TrackMan

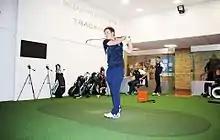
Indoor Golf TrackMan Studio at Culford School in England

The TrackMan is a device that uses Doppler radar to monitor the launch of a golf ball. It is set up behind the golfer and is roughly the size of a laptop. With each swing, it measures every aspect of the club movement, the trajectory of the ball, and its landing. It is equipped with a video camera so golfers can watch themselves while looking at information about their swing. Rather than calculating its projectile motion from initial launch parameters, it can track the entire flight of the ball from the moment of impact to the point where the ball comes to rest. After it finishes tracking, the TrackMan displays data and graphics on the screen of a connected computer or smartphone. Users can compare their data to professional golfers or others with similar skills. The main advantage of using the device compared to traditional video analysis is that golfers get pure data instead of guessing everything from the video. Golfers and instructors use feedback from TrackMan to practice and improve their performance on the golf course. It was first used on the PGA Tour in 2006. Television broadcasters also utilize it to display on-screen graphics such as the ball's trajectory as a golfer hits his or her tee shot.